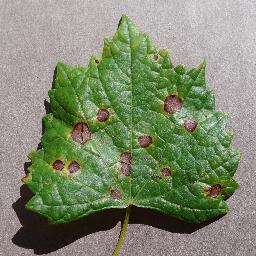
Label: Grape___Black_rot